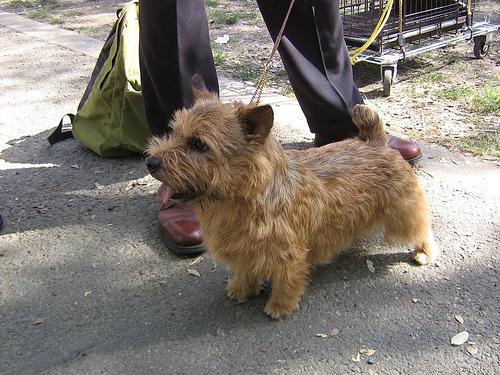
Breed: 203-n000016-Norwich_terrier